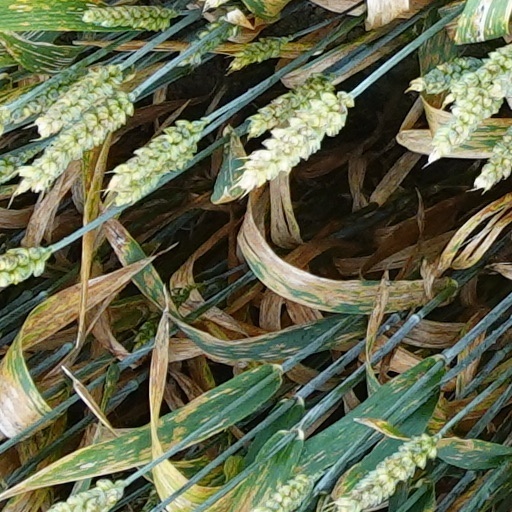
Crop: wheat